Social justice art

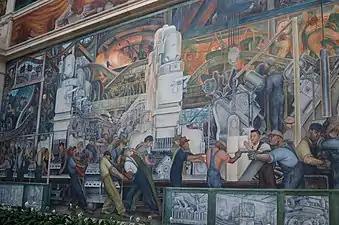
Diego Rivera – Detroit Industry Murals

Social justice education is an educational approach that focuses on fostering awareness of social injustices and how inequalities impact youth. Social justice education saw its roots in the ideas of Paulo Freire, author of "Pedagogy of the Oppressed". In his work, Freire highlights the theoretical ideas of critical pedagogy, which is an approach that combines education and critical theory. This approach is relevant to social justice art education because it combines the critique of social injustices and the use of art as a mechanism to engage with social issues.